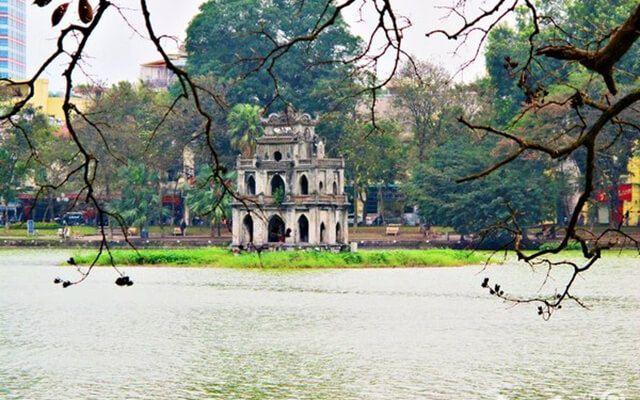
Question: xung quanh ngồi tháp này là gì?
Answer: xung quanh ngôi tháp này là nước